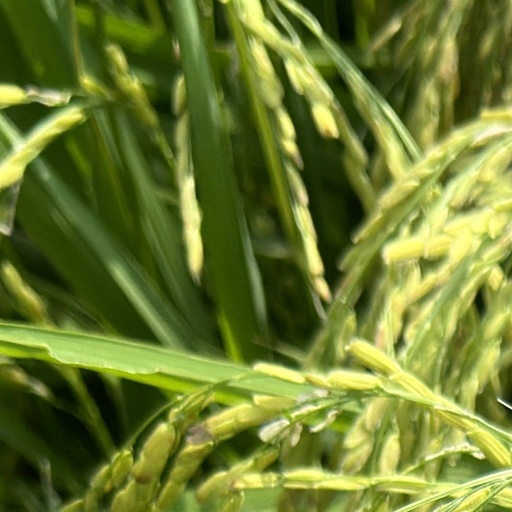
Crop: rice